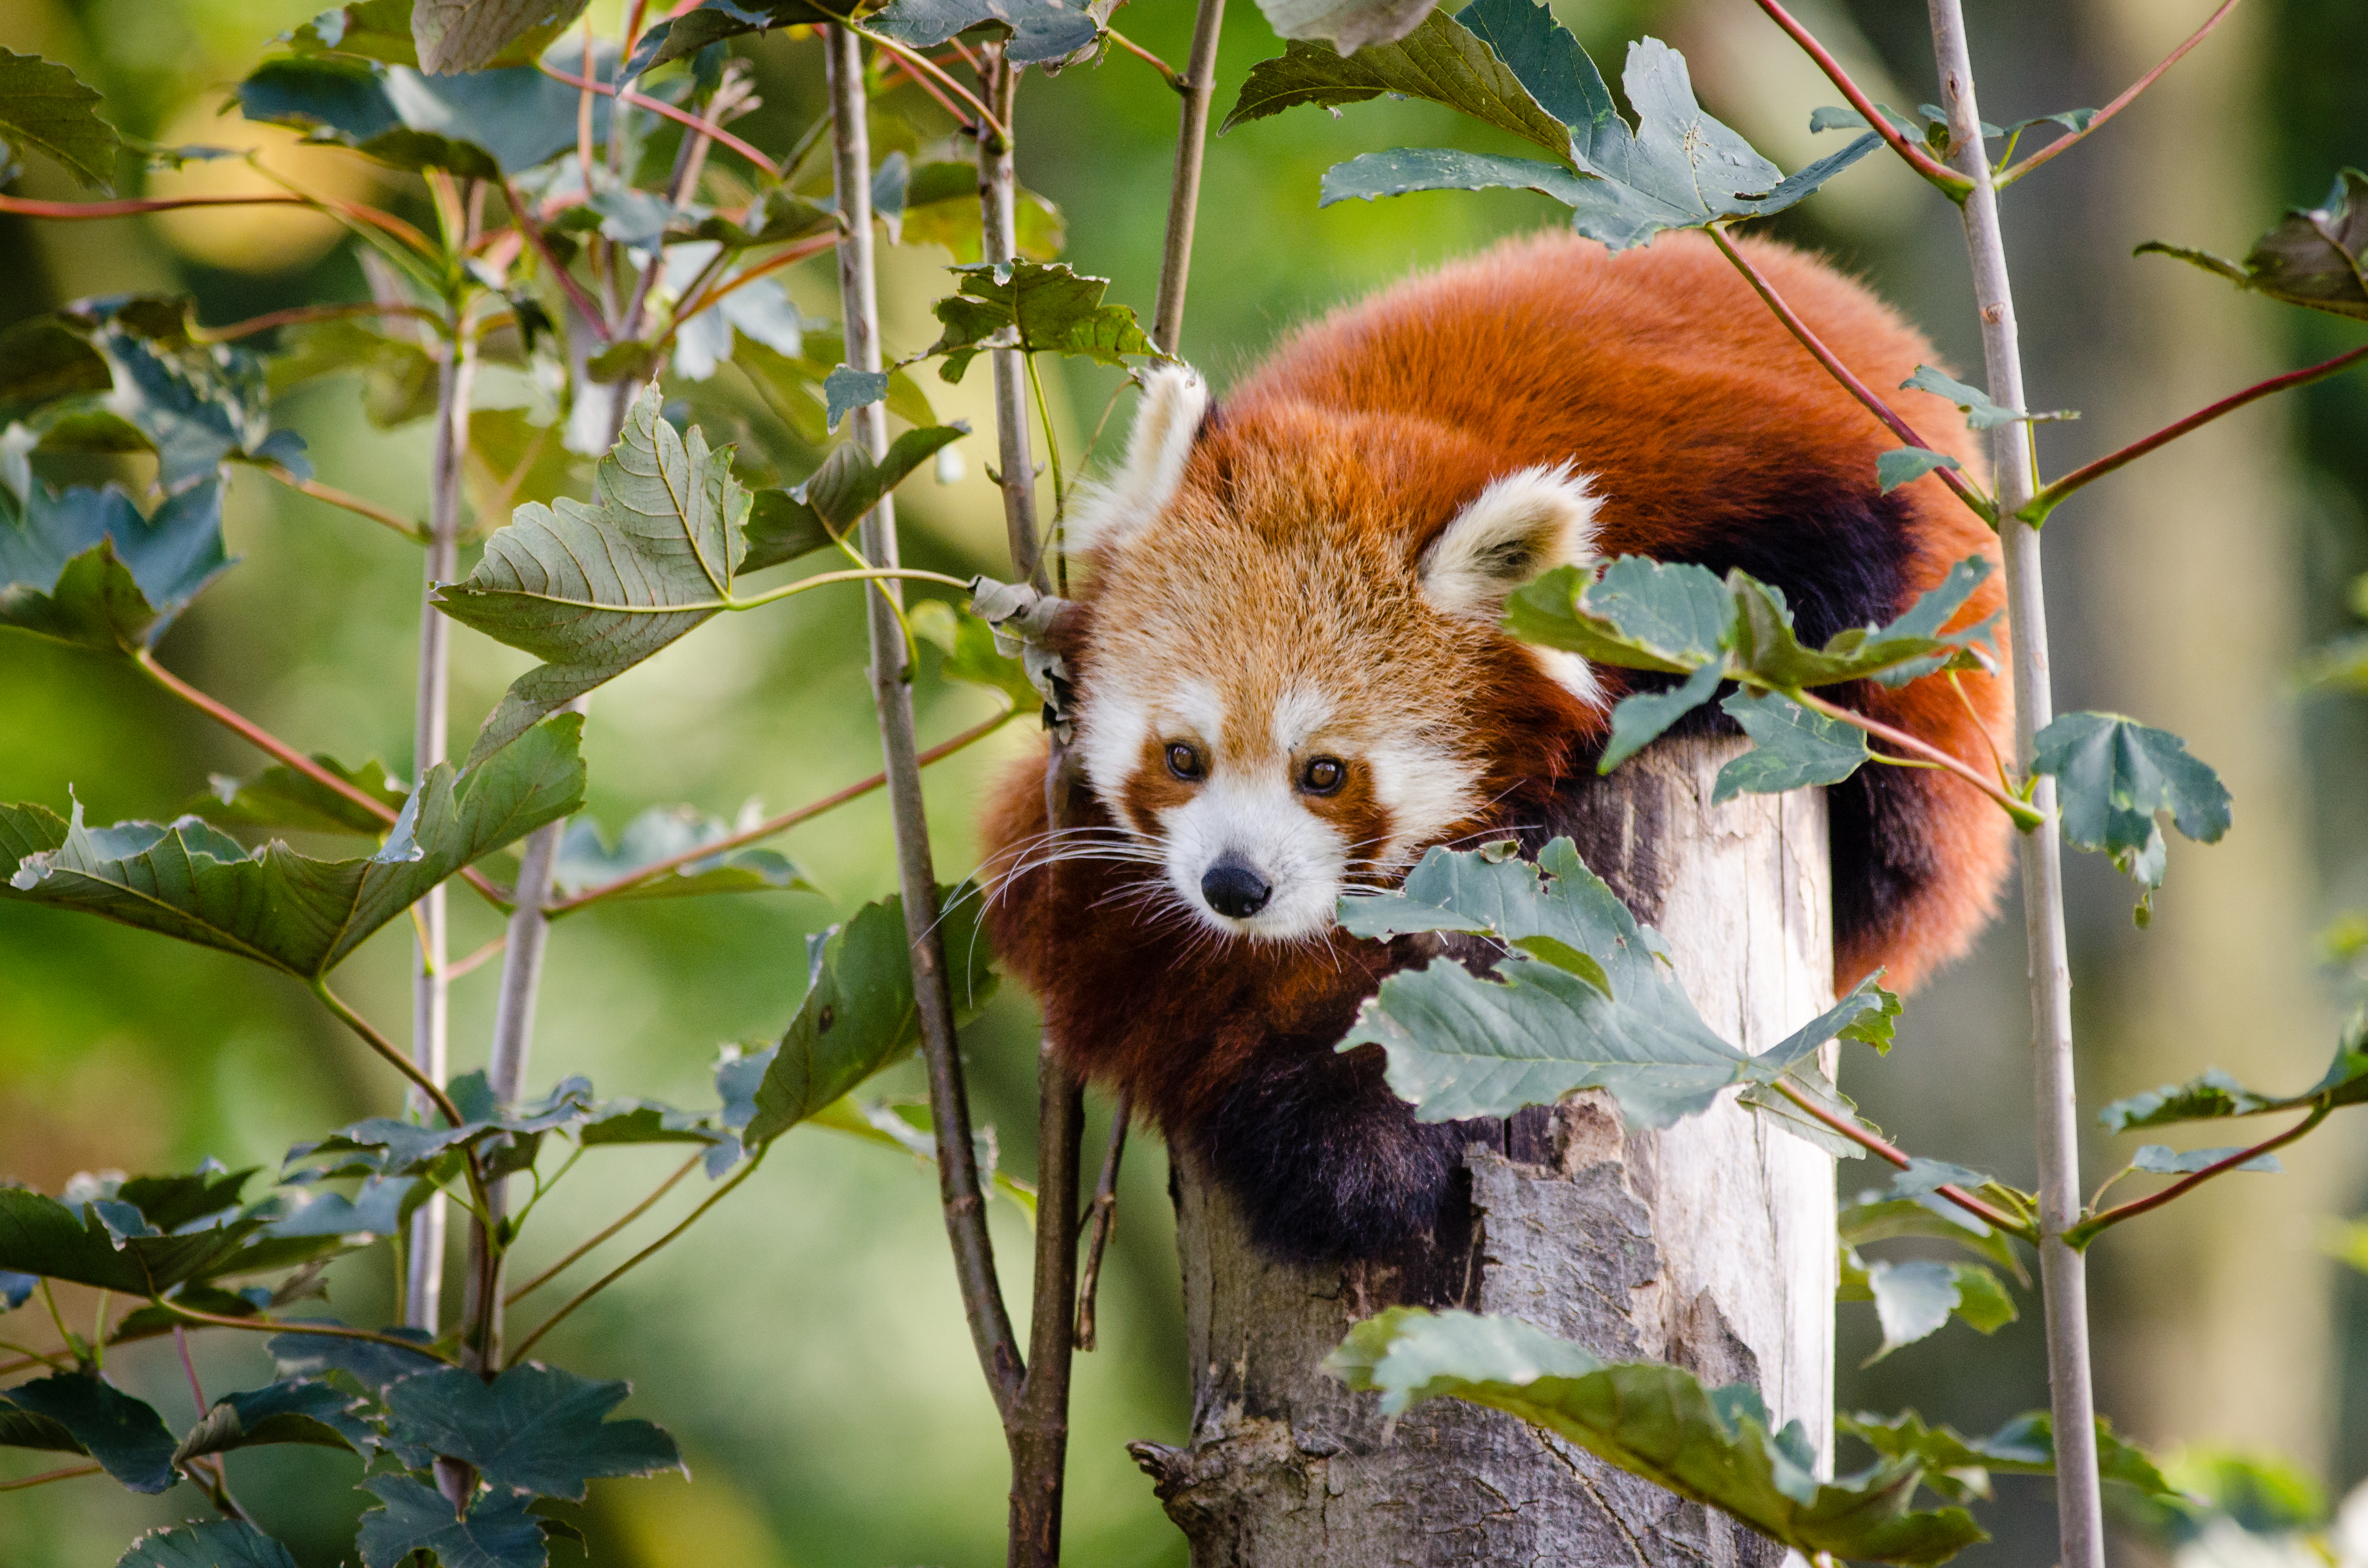
tree, nature, bokeh, vintage, sweet, rain, wet, animal, cute, female, wildlife, zoo, fur, orange, young, green, high, red, mammal, nikon, fauna, red panda, panda, 2015, face, nose, tail, animals, ears, endangered, vertebrate, germany, deutschland, natur, tier, iso, fell, regen, gesicht, baum, adorable, bamboo, d7000, roter, kleiner, niedlich, sues, suess, species, bedrohte, tierart, tierpark, weiblich, jungtier, jung, ohren, schwanz, nase, bedroht, ailurus, fulgens, mozilla, firefox, moist, feucht, gr n, s s